Finnish Government

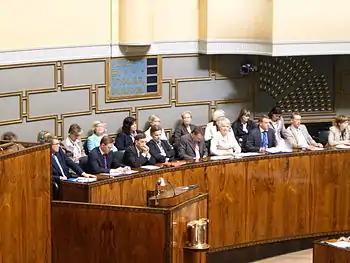
Vanhanen II Cabinet in a session of Finnish Parliament in 2007.

The Government initiates the majority of legislation. A proposed act is drafted in the respective ministry under the direction of its minister, after which it is reviewed by the Government and forwarded as a government proposal to Parliament for processing and possible amendments. However, since coalition governments have become the norm in Finland, the parties represented in the Government usually form the majority in the parliament, making the process somewhat more harmonious. Since 1957, all governments have been majority governments. Before a proposal is enacted into law, it must be confirmed by the President of Finland. As such, the president has the power of a delaying veto as a check against majority politics and potential violations of international agreements. Periods of cohabitation, wherein the president and the government represent different political positions, can create strife. The president's veto can be overridden by the Parliament, although this is in practice not done. Parties can also agree not to vote along party lines but to leave the decision to individual MPs, although this is uncommon.